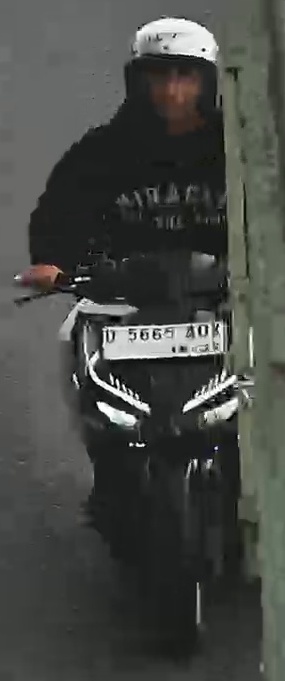
person-with-helmet: 1
person-without-helmet: 0